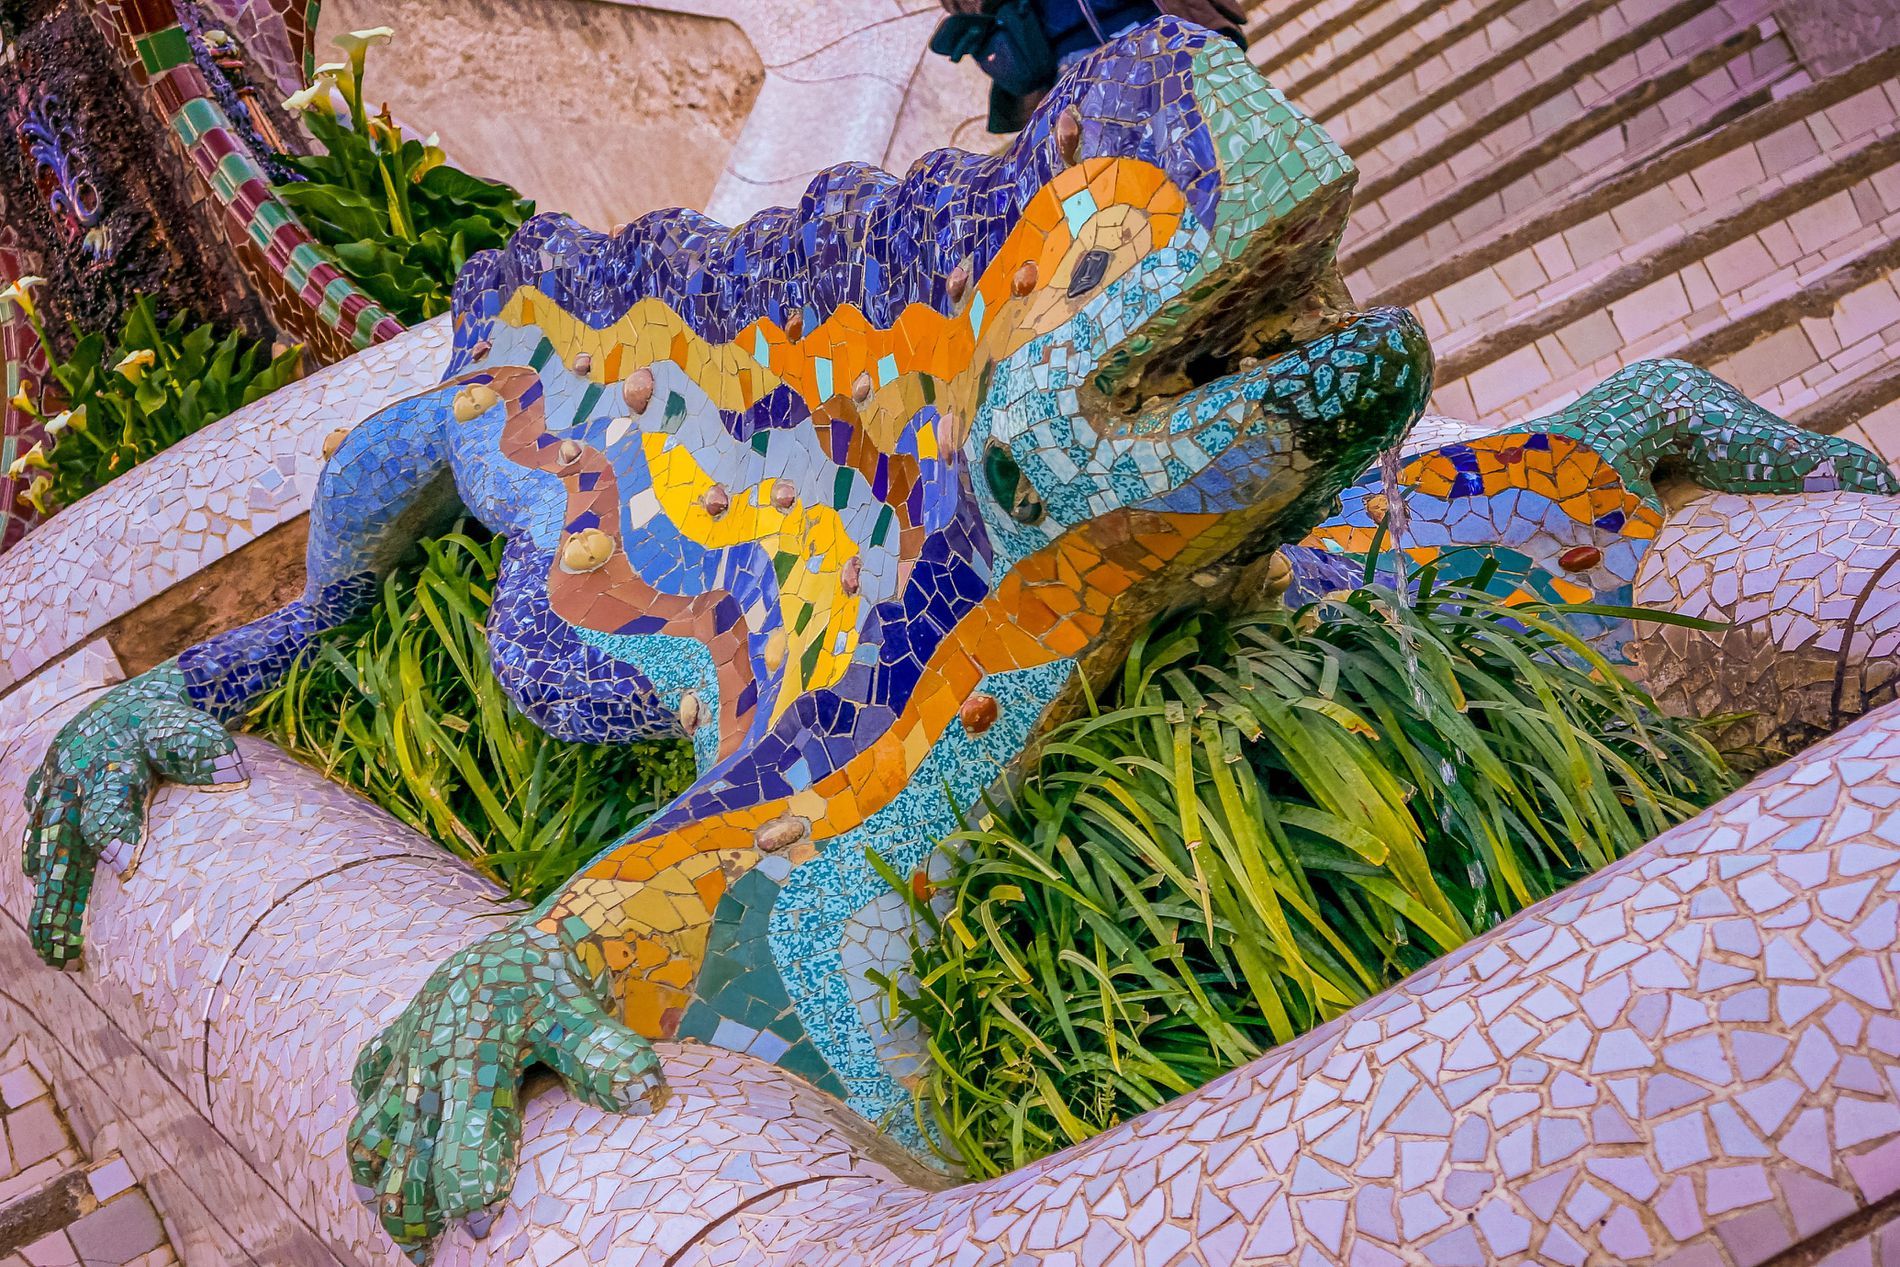
Mosaic Lizard Fountain
This image features a colorful mosaic lizard-shaped fountain. The lizard is resting on a tiled surface, and water is coming down from its mouth. Plants are growing around its body and between its legs.
A medium shot of a colorful mosaic lizard-shaped fountain. The image contains a vibrant mix of colors such as blue, orange, yellow, green, and white. The image evokes a sense of art appreciation.
Labels: Art, Tile, Mosaic, Animal, Lizard, Reptile, Outdoors, Person, Path, Walkway, Garden, Nature, Iguana, Plant, Potted Plant, Gecko, mosaic lizard sculpture, Plants, Mosaic Surface, Steps
Camera: SONY NEX-5N
Lens: E 18-55mm F3.5-5.6 OSS
Aperture: F4
Exposure: 1/60 sec
ISO: 400
Focal length: 32